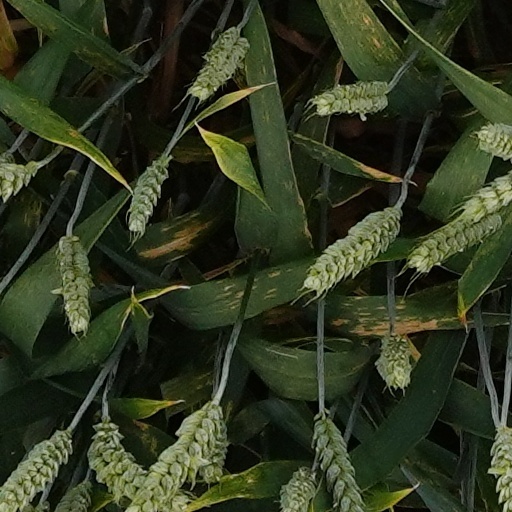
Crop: wheat